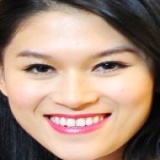
diễn viên Ngọc Thanh Tâm